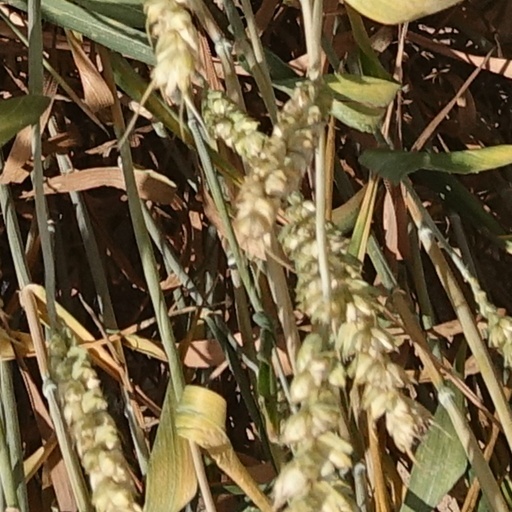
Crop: wheat